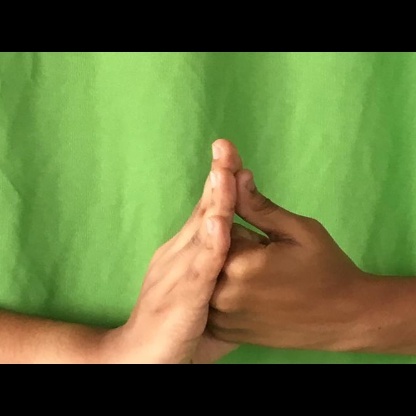
Mudra: Shanka